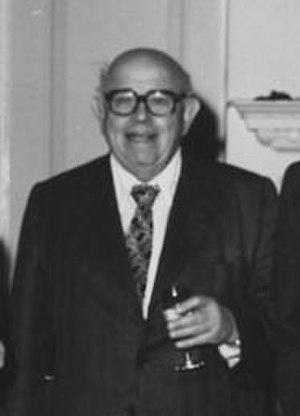
Nicholas Kaldor est un économiste britannique, né le 12 mai 1908 à Budapest et décédé le 30 septembre 1986 à Papworth Everard dans le Cambridgeshire. Il a été l'un des principaux auteurs du courant post-keynésien, théoricien des cycles économiques et conseiller de plusieurs gouvernements travaillistes au Royaume-Uni et dans d'autres pays. Polémiste de talent, il s'est également distingué par sa critique virulente de la synthèse néoclassique, puis de la « contre-révolution » monétariste et de son application au Royaume-Uni sous les gouvernements de Margaret Thatcher.